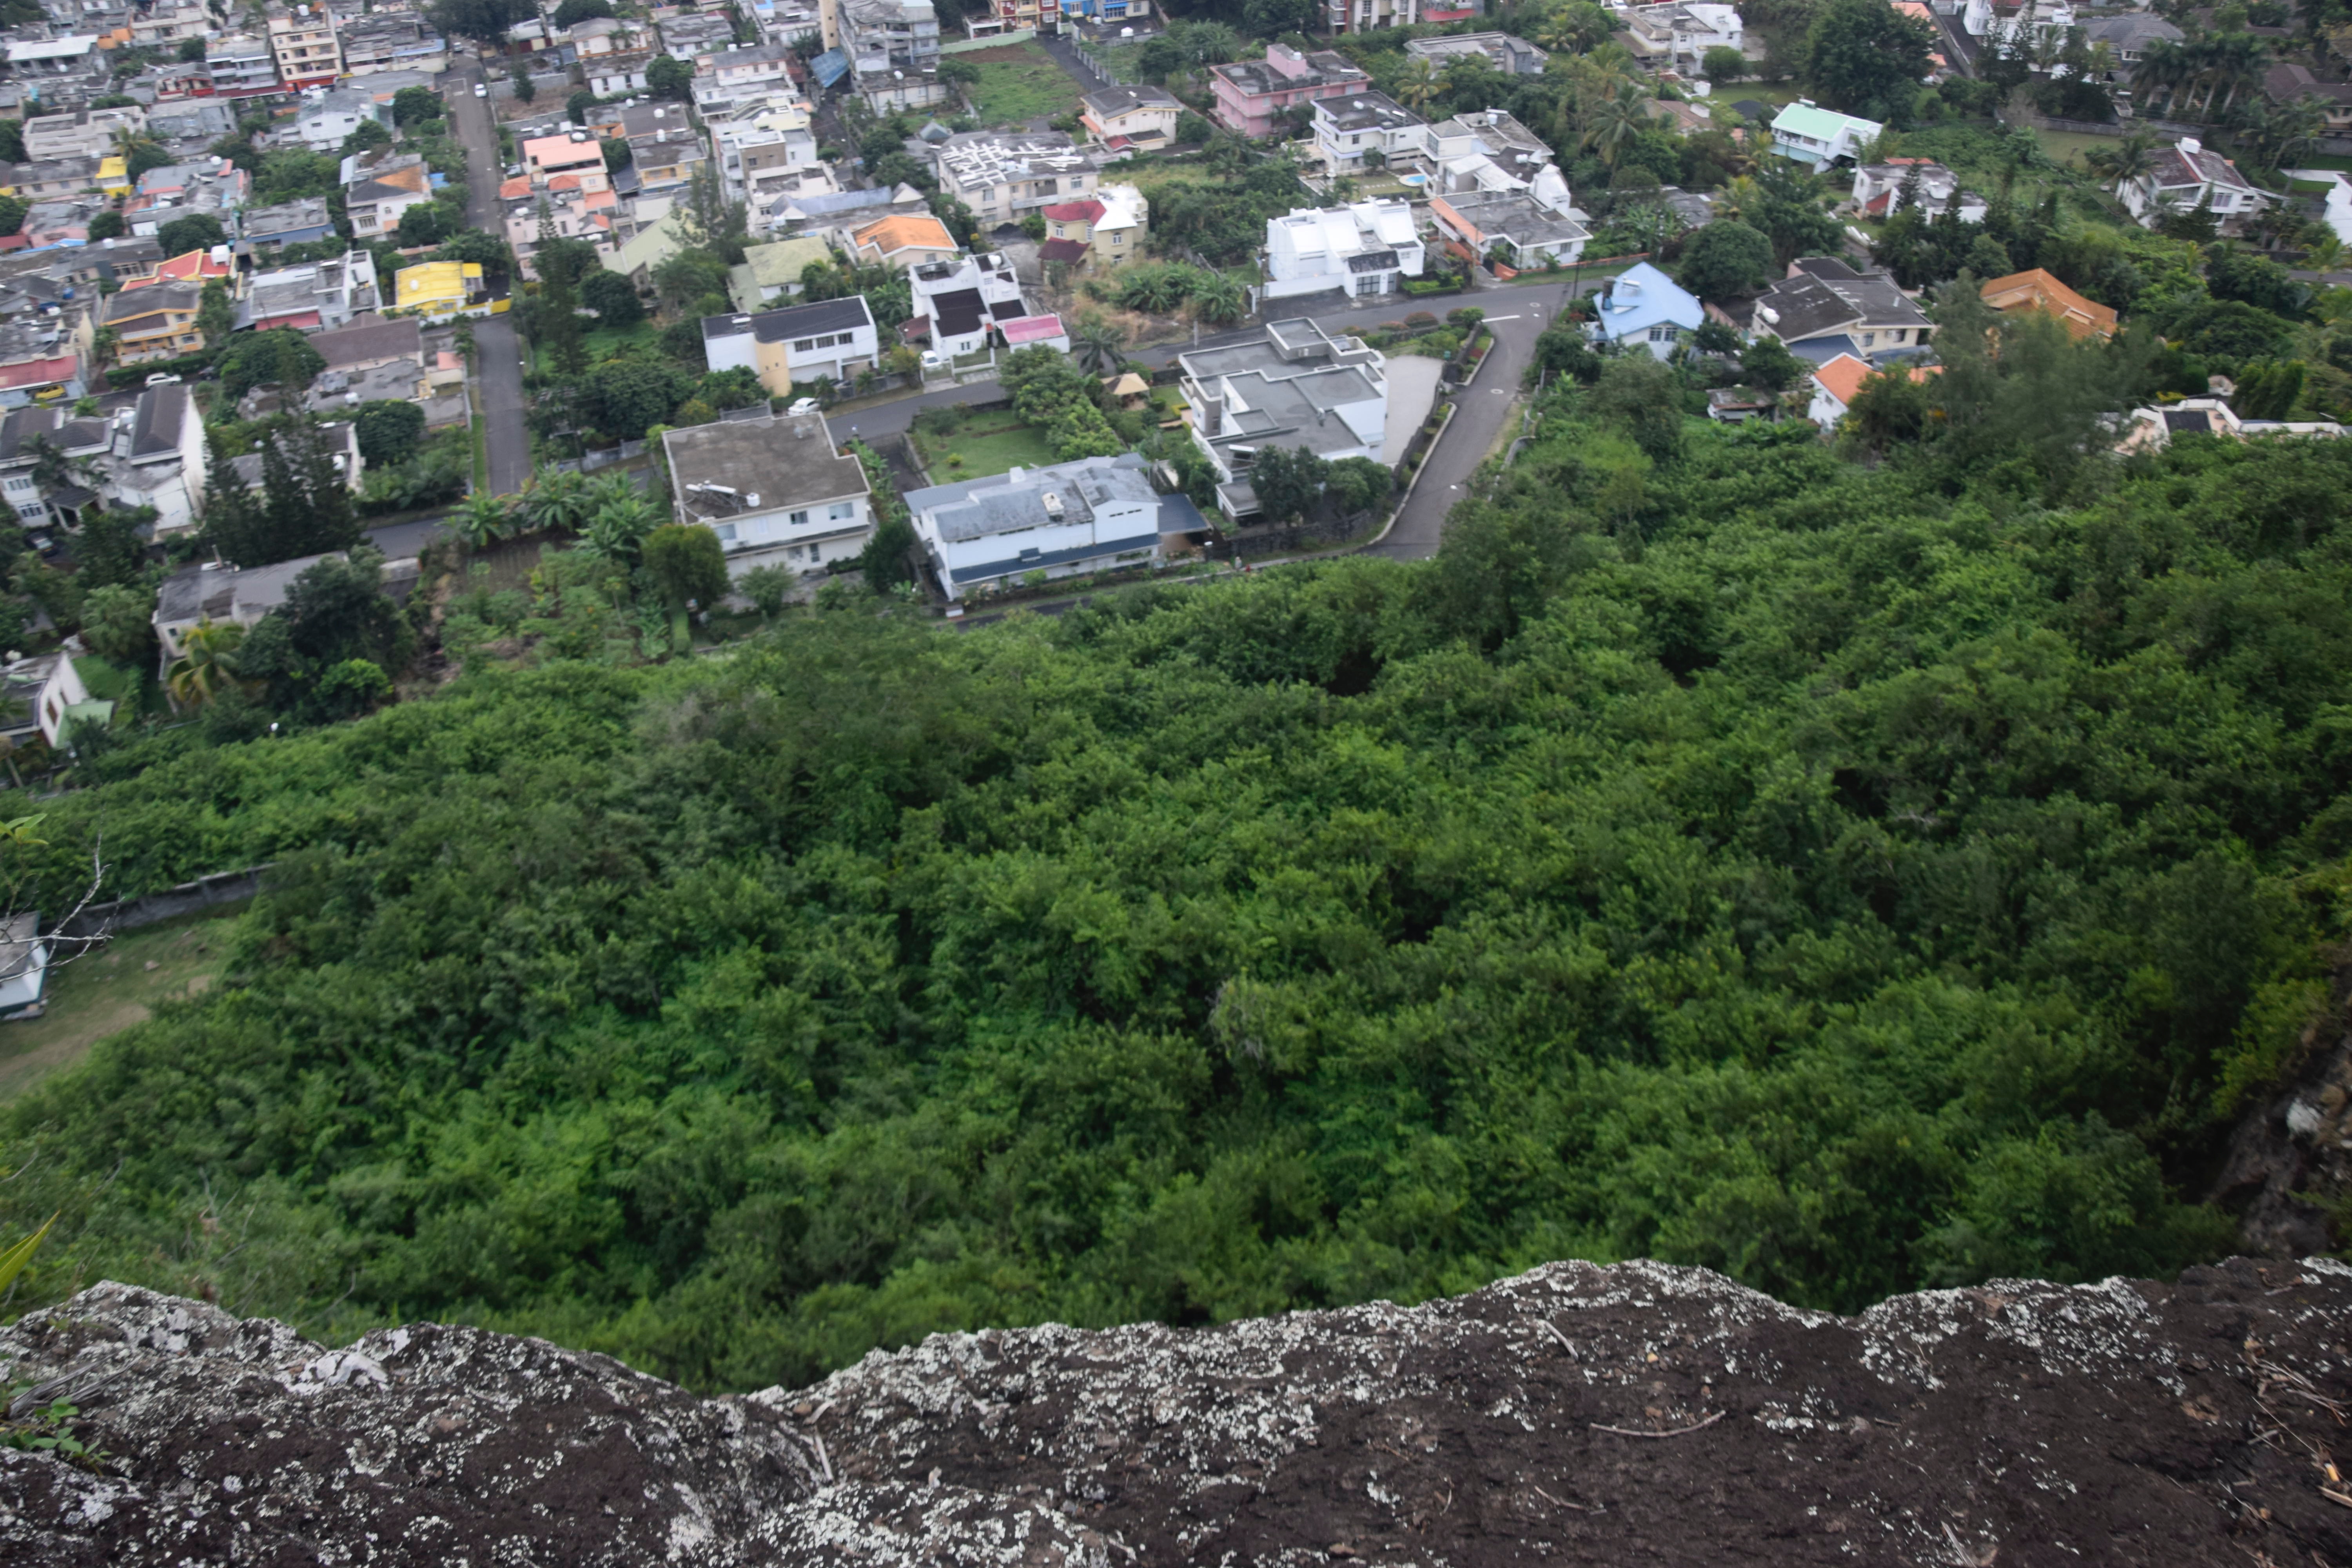
mountain, valley, mountain range, village, terrain, ridge, aerial photography, geological phenomenon